Wych Street

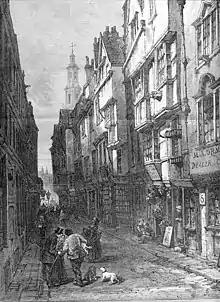
Wych Street, The Illustrated London News, January 1870.

Wych Street was in Westminster where King, Melbourne and Australia Houses now stand on Aldwych. It ran west from the church of St Clement Danes on the Strand to meet the southern end of Drury Lane. It was demolished by the London County Council in around 1901, as part of redevelopment bisected by new street Aldwych, the east of which mimics its course, in a curved way so taking up land buildings stood on, and these works created Kingsway.